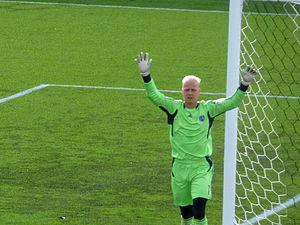
Jimmy Nielsen est un footballeur reconverti entraîneur danois né le 6 août 1977 à Aalborg. Il a évolué au poste de gardien de but au Danemark, en Angleterre et en MLS.